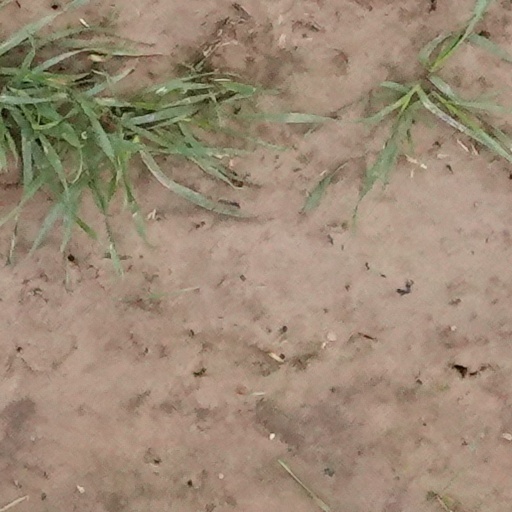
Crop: wheat